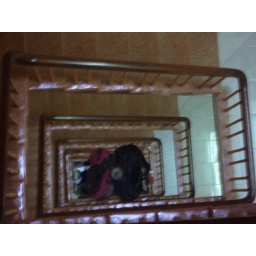
our bags flying up to our room in Saigon